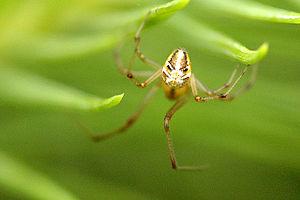
Phylloneta sisyphia est une espèce d'araignées aranéomorphes de la famille des Theridiidae.